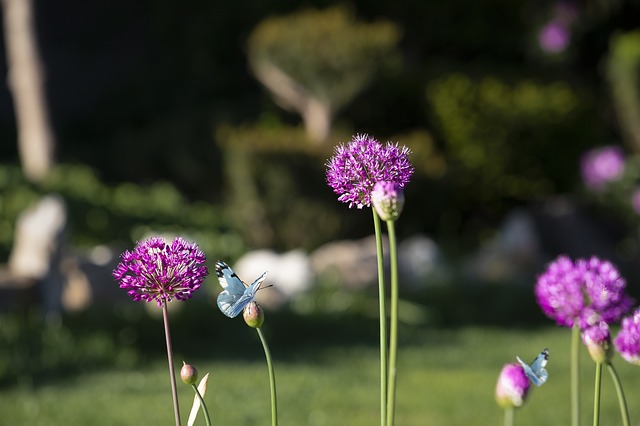
Label: farfalla